The Abbess of Crewe

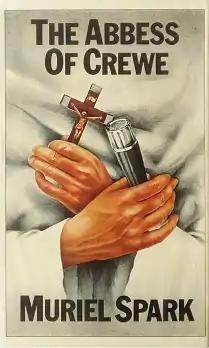
First edition (publ. Macmillan) Cover art by Linnet Gotch

The Abbess of Crewe is a novella published in 1974 by Muriel Spark. It is centred on a Catholic convent in Crewe and the political intrigues surrounding the election of a new abbess, after the death of the former. It exhibits Spark's typical style of crossing seamlessly between temporal points in the narrative. Michael Lindsay-Hogg adapted the novel into his film "Nasty Habits", released in 1977. This book is considered an allegorical treatment of the Watergate scandal.